Gustave Ferbert

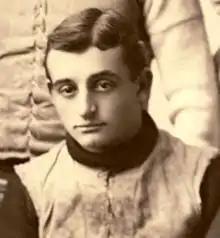

Gustave Herman Ferbert (July 22, 1873 – January 15, 1943), nicknamed "Dutch", was an American college football player and coach. He was first a player from 1893 to 1896 and then the head football coach from 1897 to 1899 at the University of Michigan. His 1898 Michigan team went 10–0 and won the first Western Conference (now known as the Big Ten Conference) championship in the school's history. Ferbert compiled a record of 24–11–3 as head coach of the Michigan Wolverines football team. He was also co-head football coach with Joseph R. Hudelson at Indiana University for one season, in 1894, while still a student at Michigan.